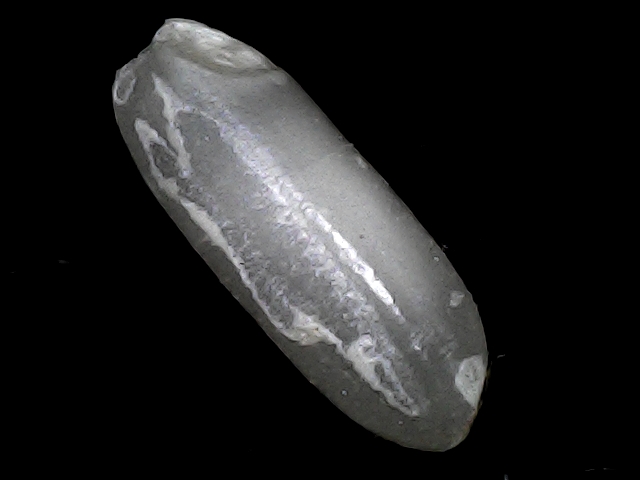
Rice variety: BRRI74